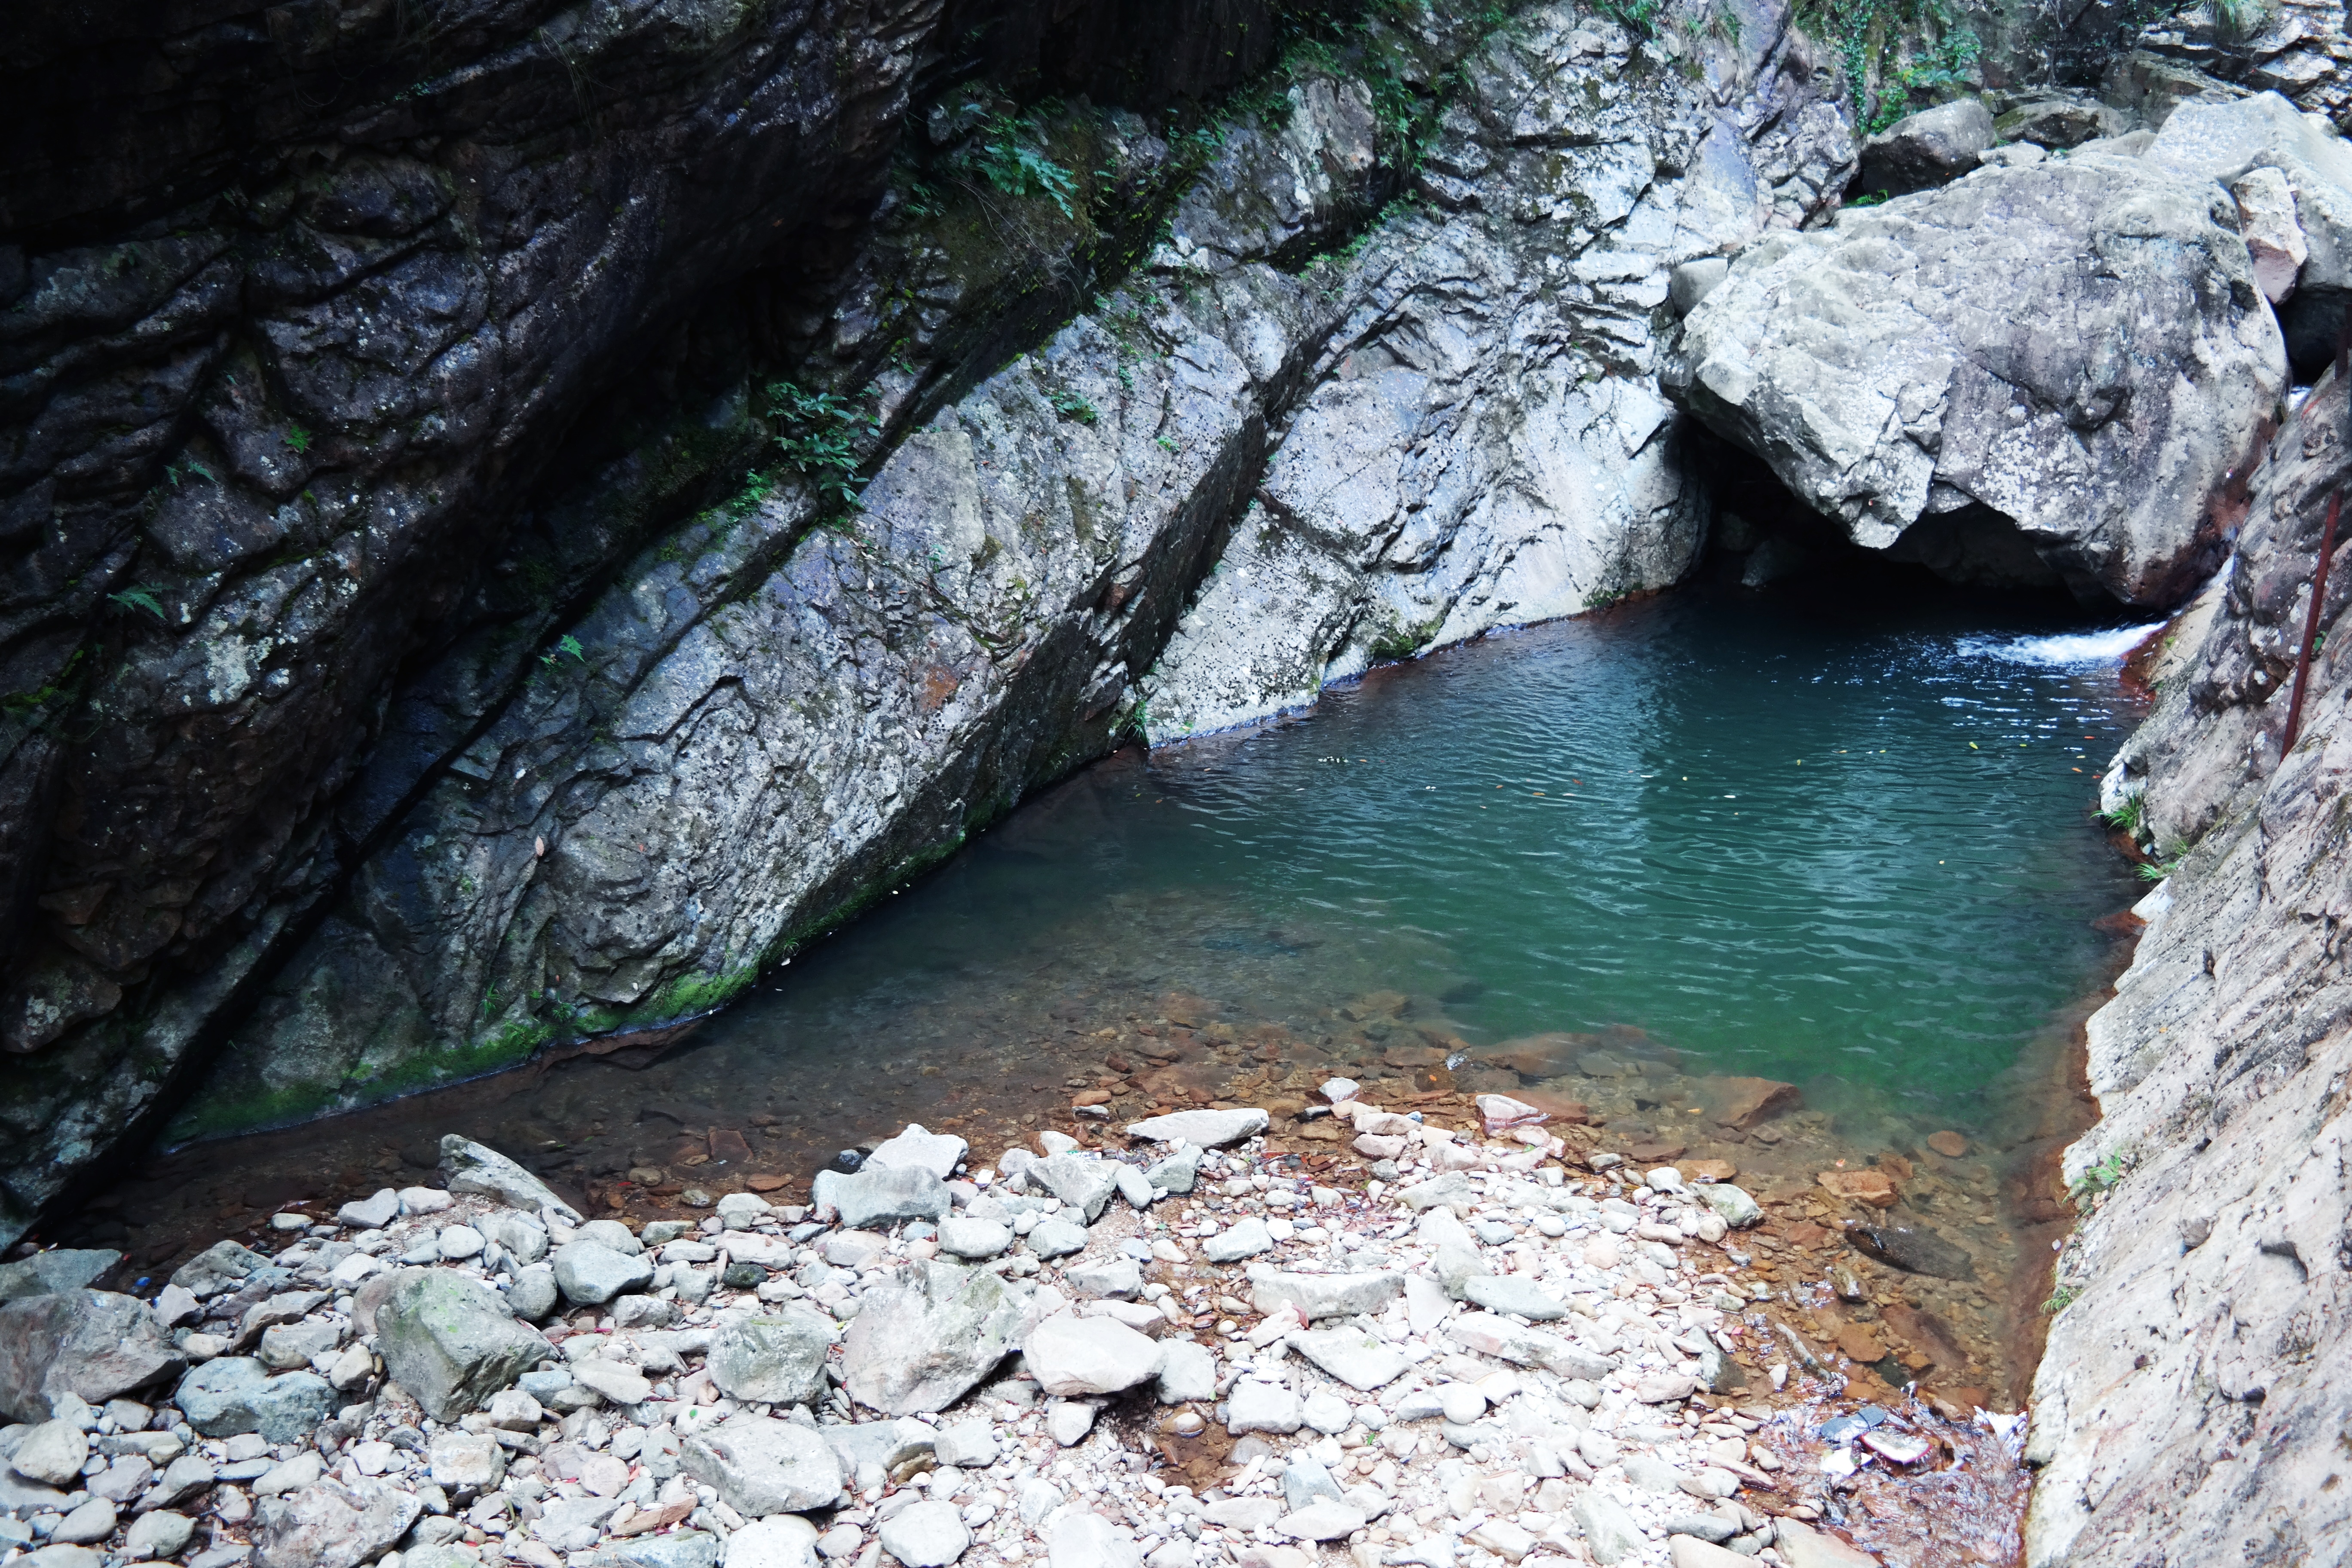
rock, wilderness, river, formation, stream, geology, ravine, wadi, landform, sea cave, geographical feature